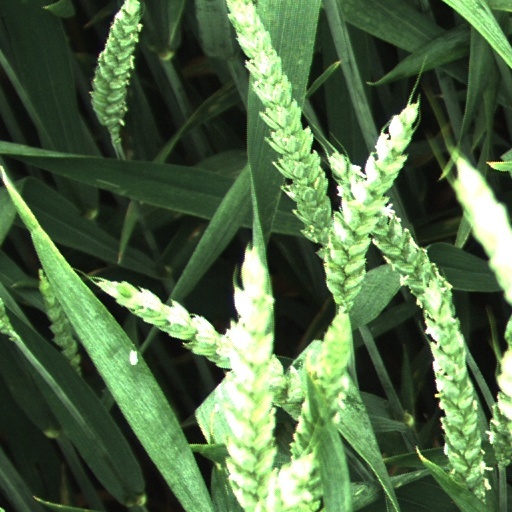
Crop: wheat